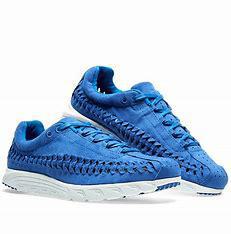
Brand: Nike
Model: Mayfly Woven